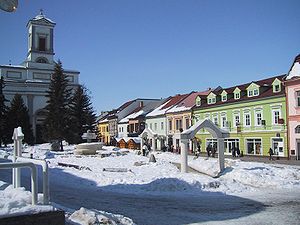
Poprad
Poprad er en by i det nordlige Slovakiet. Poprad har jernbaneforbindelse til Slovakiets hovedstad Bratislava og landets næststørste by Košice. Poprad er beliggende på sletten syd for bjergkæden Tatra.